2018 British Columbia Liberal Party leadership election

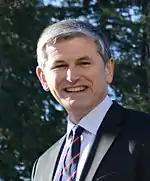
Andrew Wilkinson

Andrew Wilkinson is the MLA for Vancouver-Quilchena (since 2013), and former Attorney General (2017), Minister of Advanced Education (2014–17) and Minister of Technology, Innovation and Citizens' Services (2013–14). He also served as Deputy Minister of Economic Development (2003–06) and Deputy Minister for Intergovernmental Relations (2001–03). He is a doctor and a lawyer by profession, and a former Rhodes Scholar.